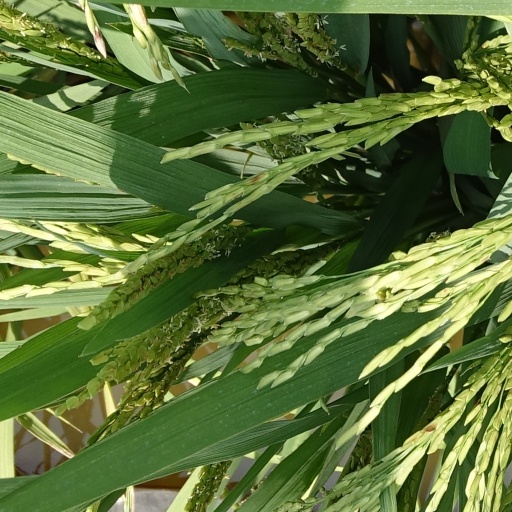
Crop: rice